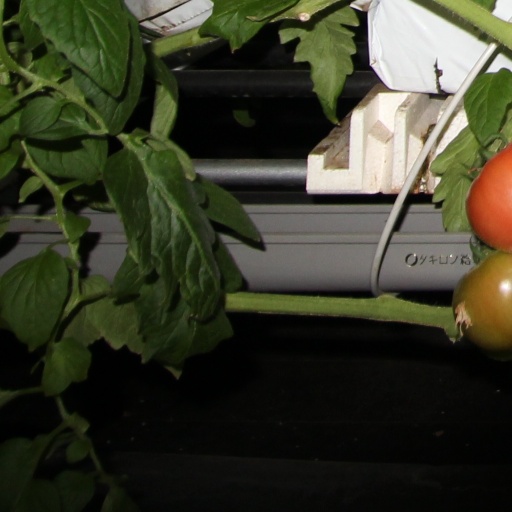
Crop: tomato